Anavryta Experimental Lyceum

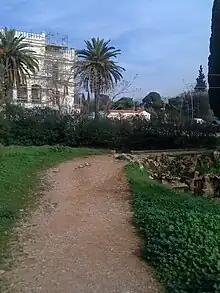
Syngros' Mansion is very close to the school (which would be just behind the building in the centre of the picture)

The former Anavryta Classical Lyceum was an elite Greek lyceum (originally a boys-only boarding school) that was established in 1940, shortly before Greece's entry into World War II, in order to provide education to the members of the Greek royal family and notable Athenian families. It was reestablished after the war in 1949 by King Paul of Greece, his wife Queen Frederica and Jocelin Winthrop Young, who became the school's first headmaster and personal tutor to the royal couples' son Crown Prince Constantine who was amongst the school's first pupils. In 1957, Grand Duchess Elena Vladimirovna of Russia, widow of Prince Nicholas of Greece and Denmark, died in Greece, having bequeathed her personal library to the Anavryta Lyceum.